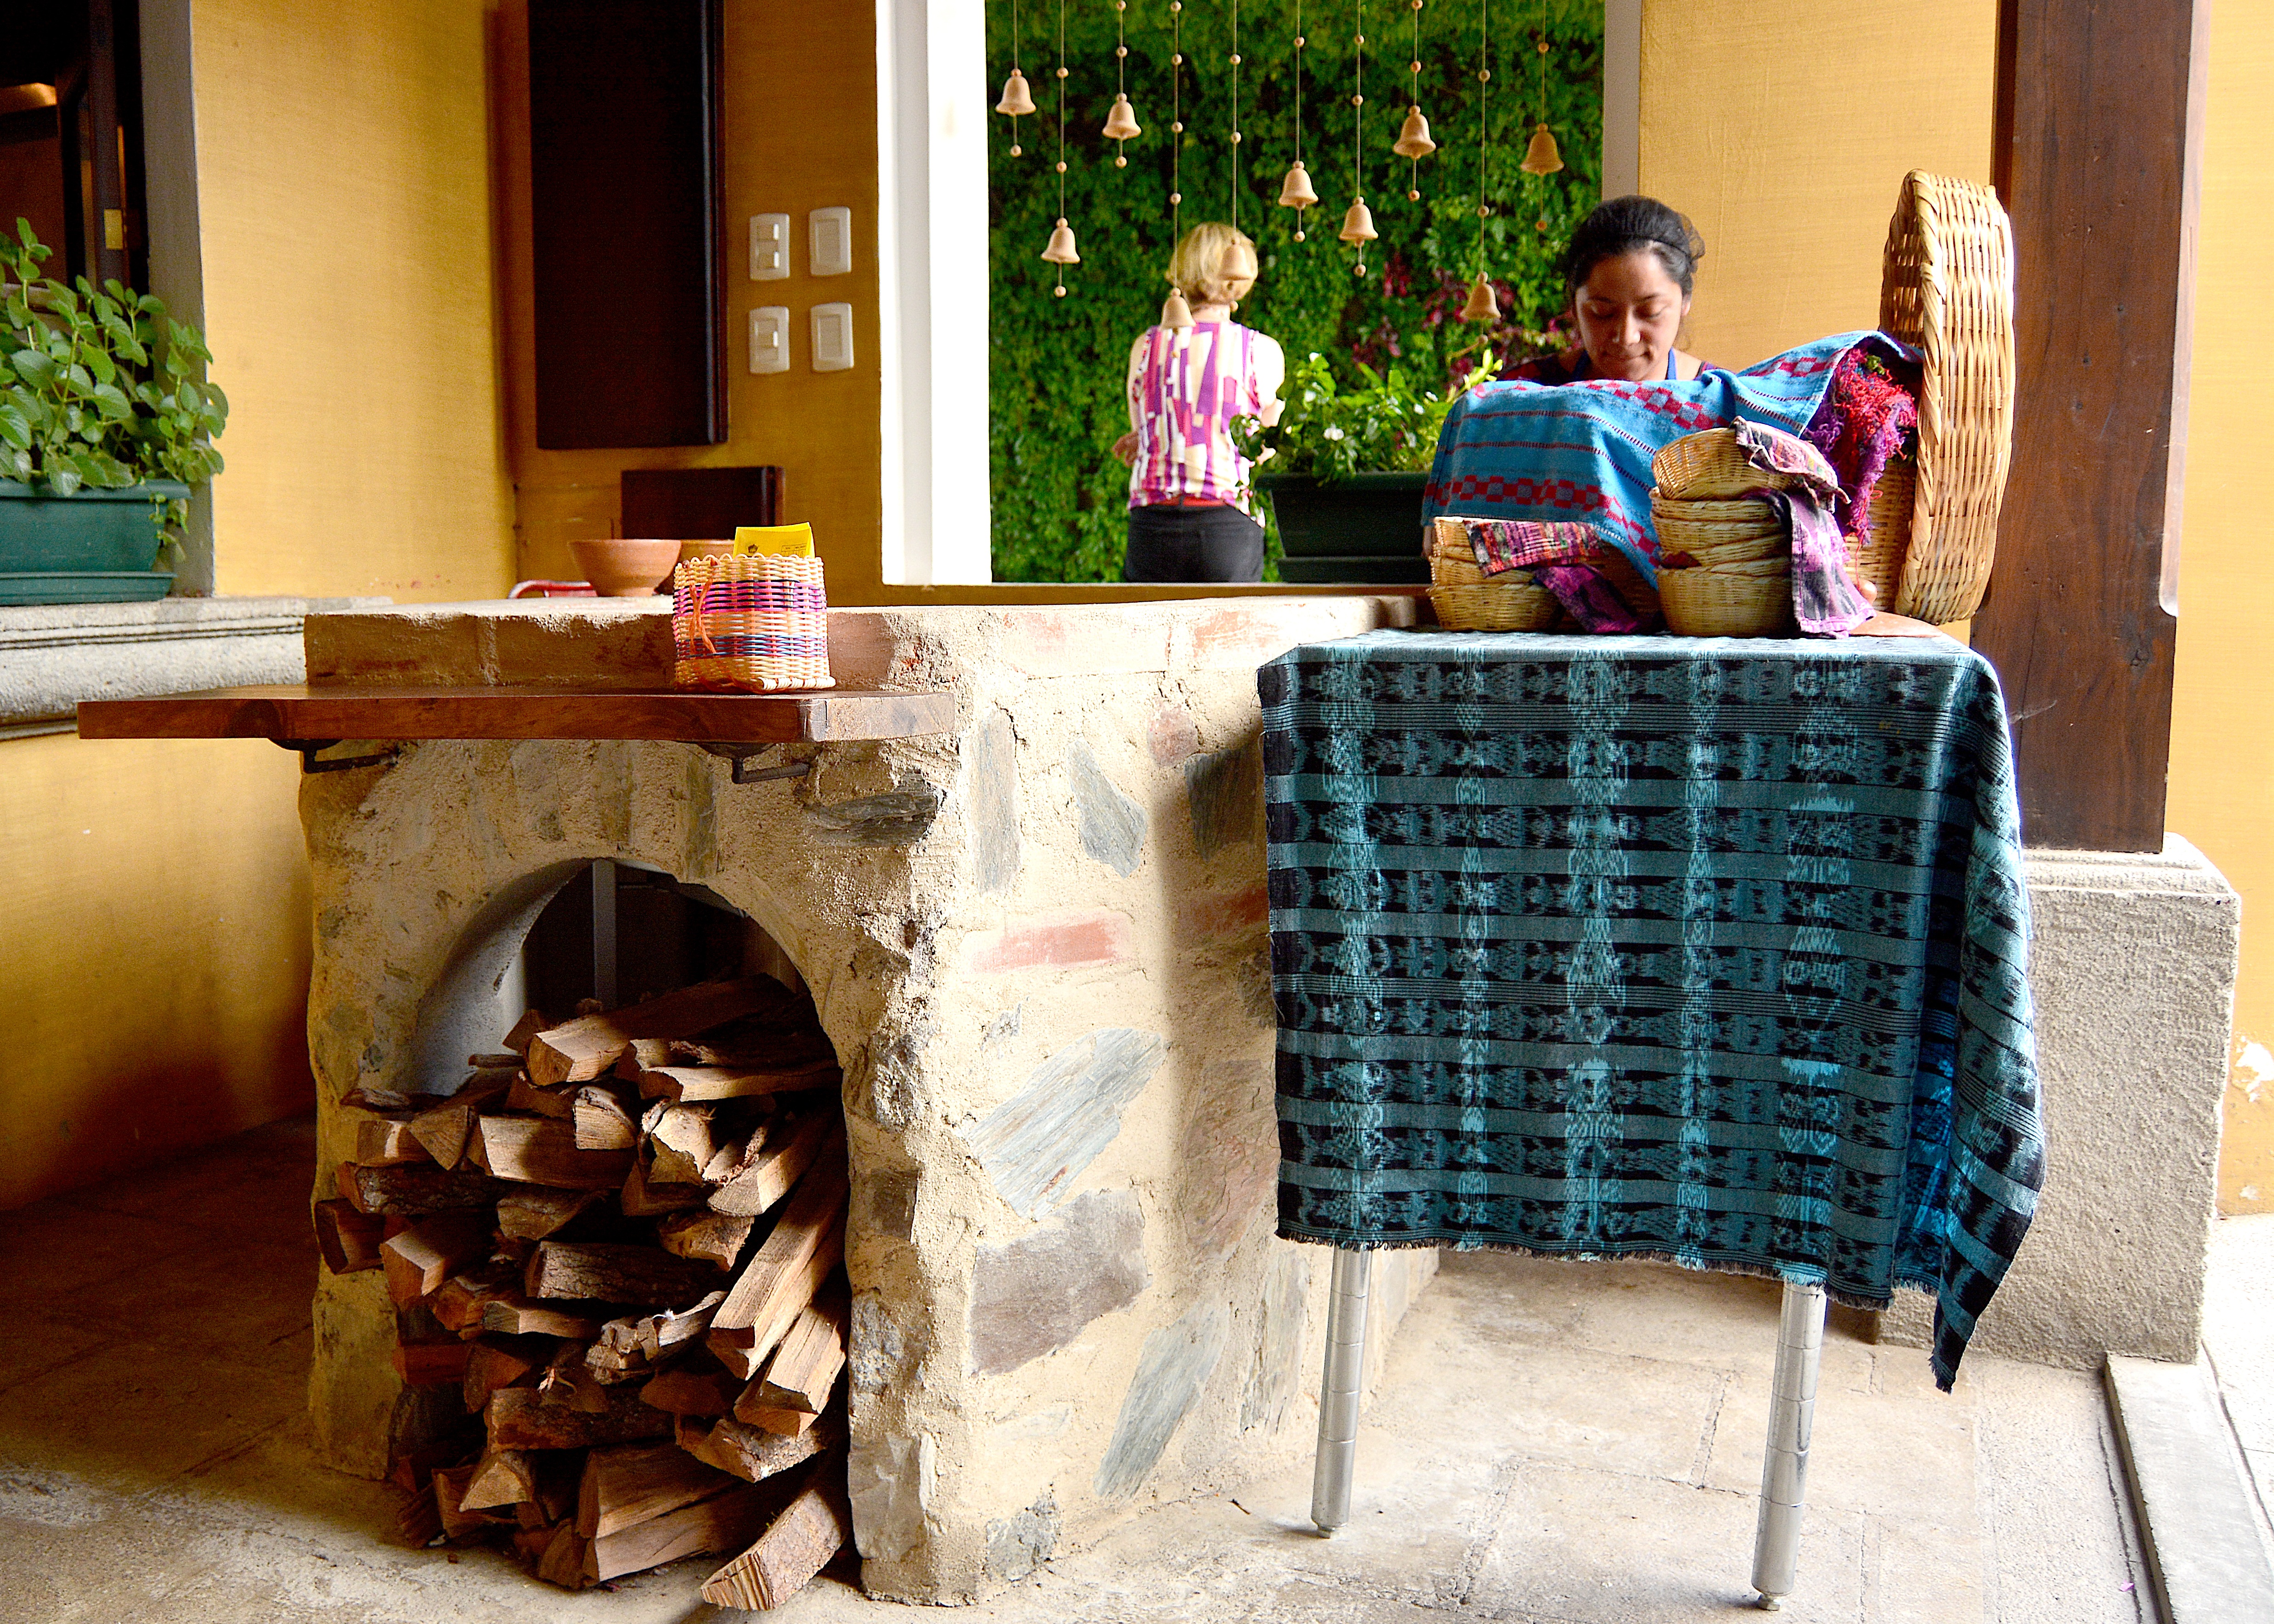
table, wood, chair, bar, kitchen, furniture, cook, stove, dining room